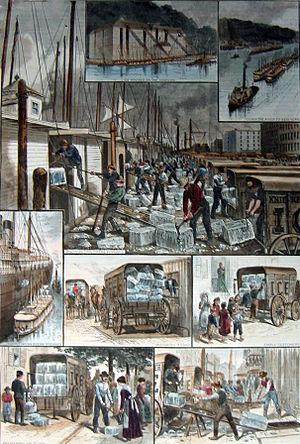
Le commerce de la glace est une industrie du XIXᵉ siècle dont l'objet est la récolte de blocs de glace d'origine naturelle, ensuite vendus aux commerçants, aux industriels et aux particuliers. La glace était récoltée à la surface des étangs et des cours d'eau gelés puis stockée dans des glacières avant d'être transportée par navire ou par train jusqu'aux clients dans le monde entier. Ce commerce révolutionna l'industrie agroalimentaire, mais fut supplanté au début du XXᵉ siècle par la production artificielle de glace.